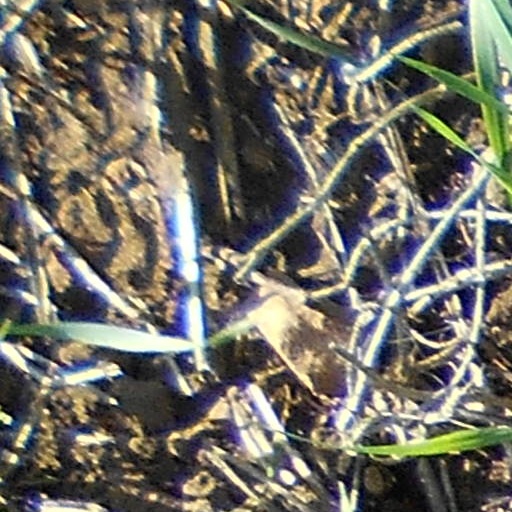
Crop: wheat